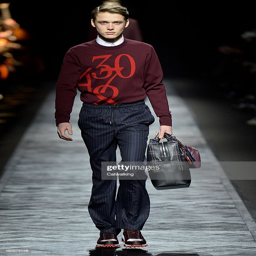
a model walks the runway at the winter fashion show during paris menswear fashion week .